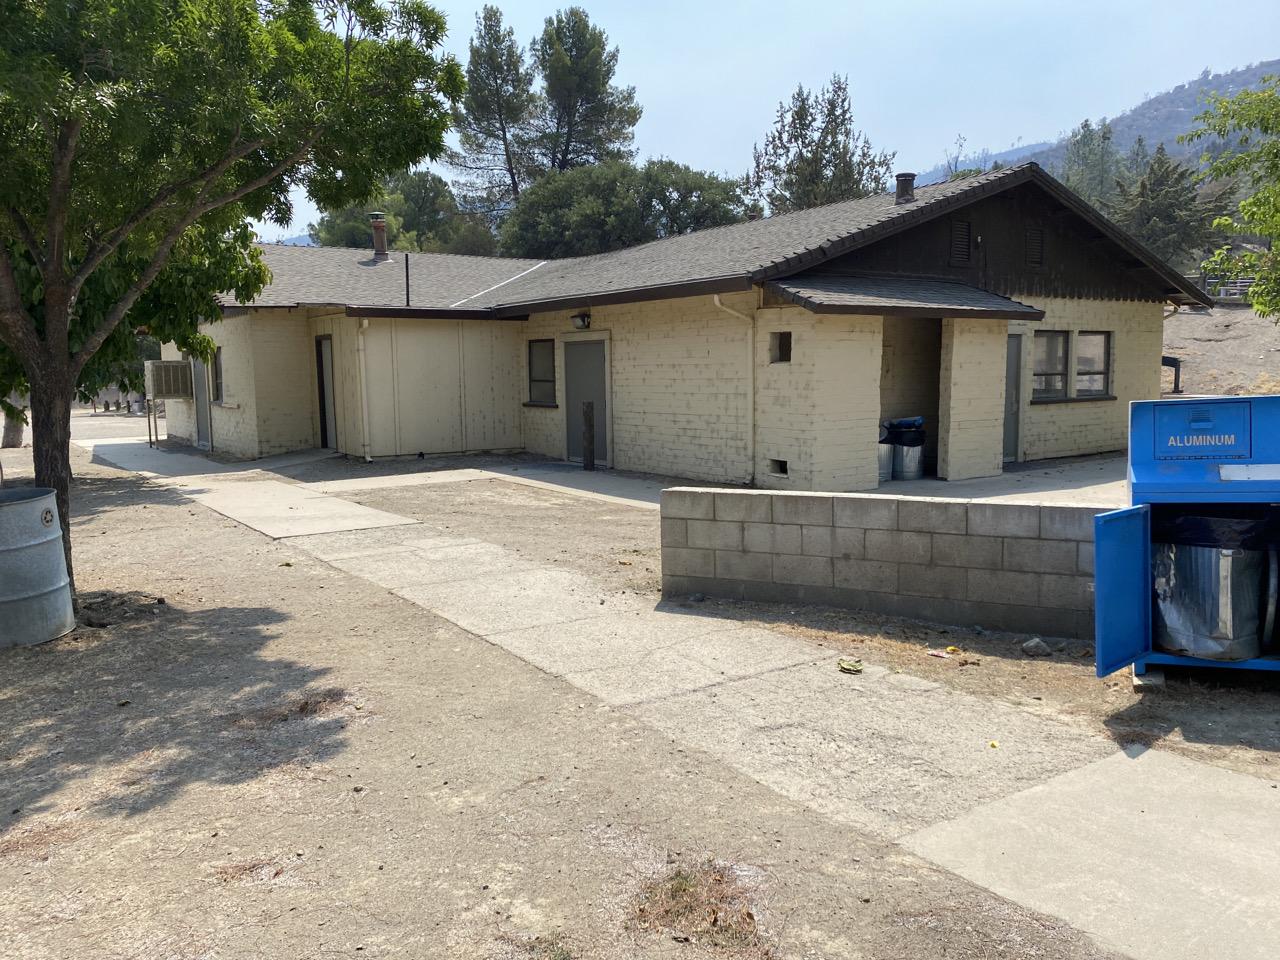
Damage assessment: no_damage